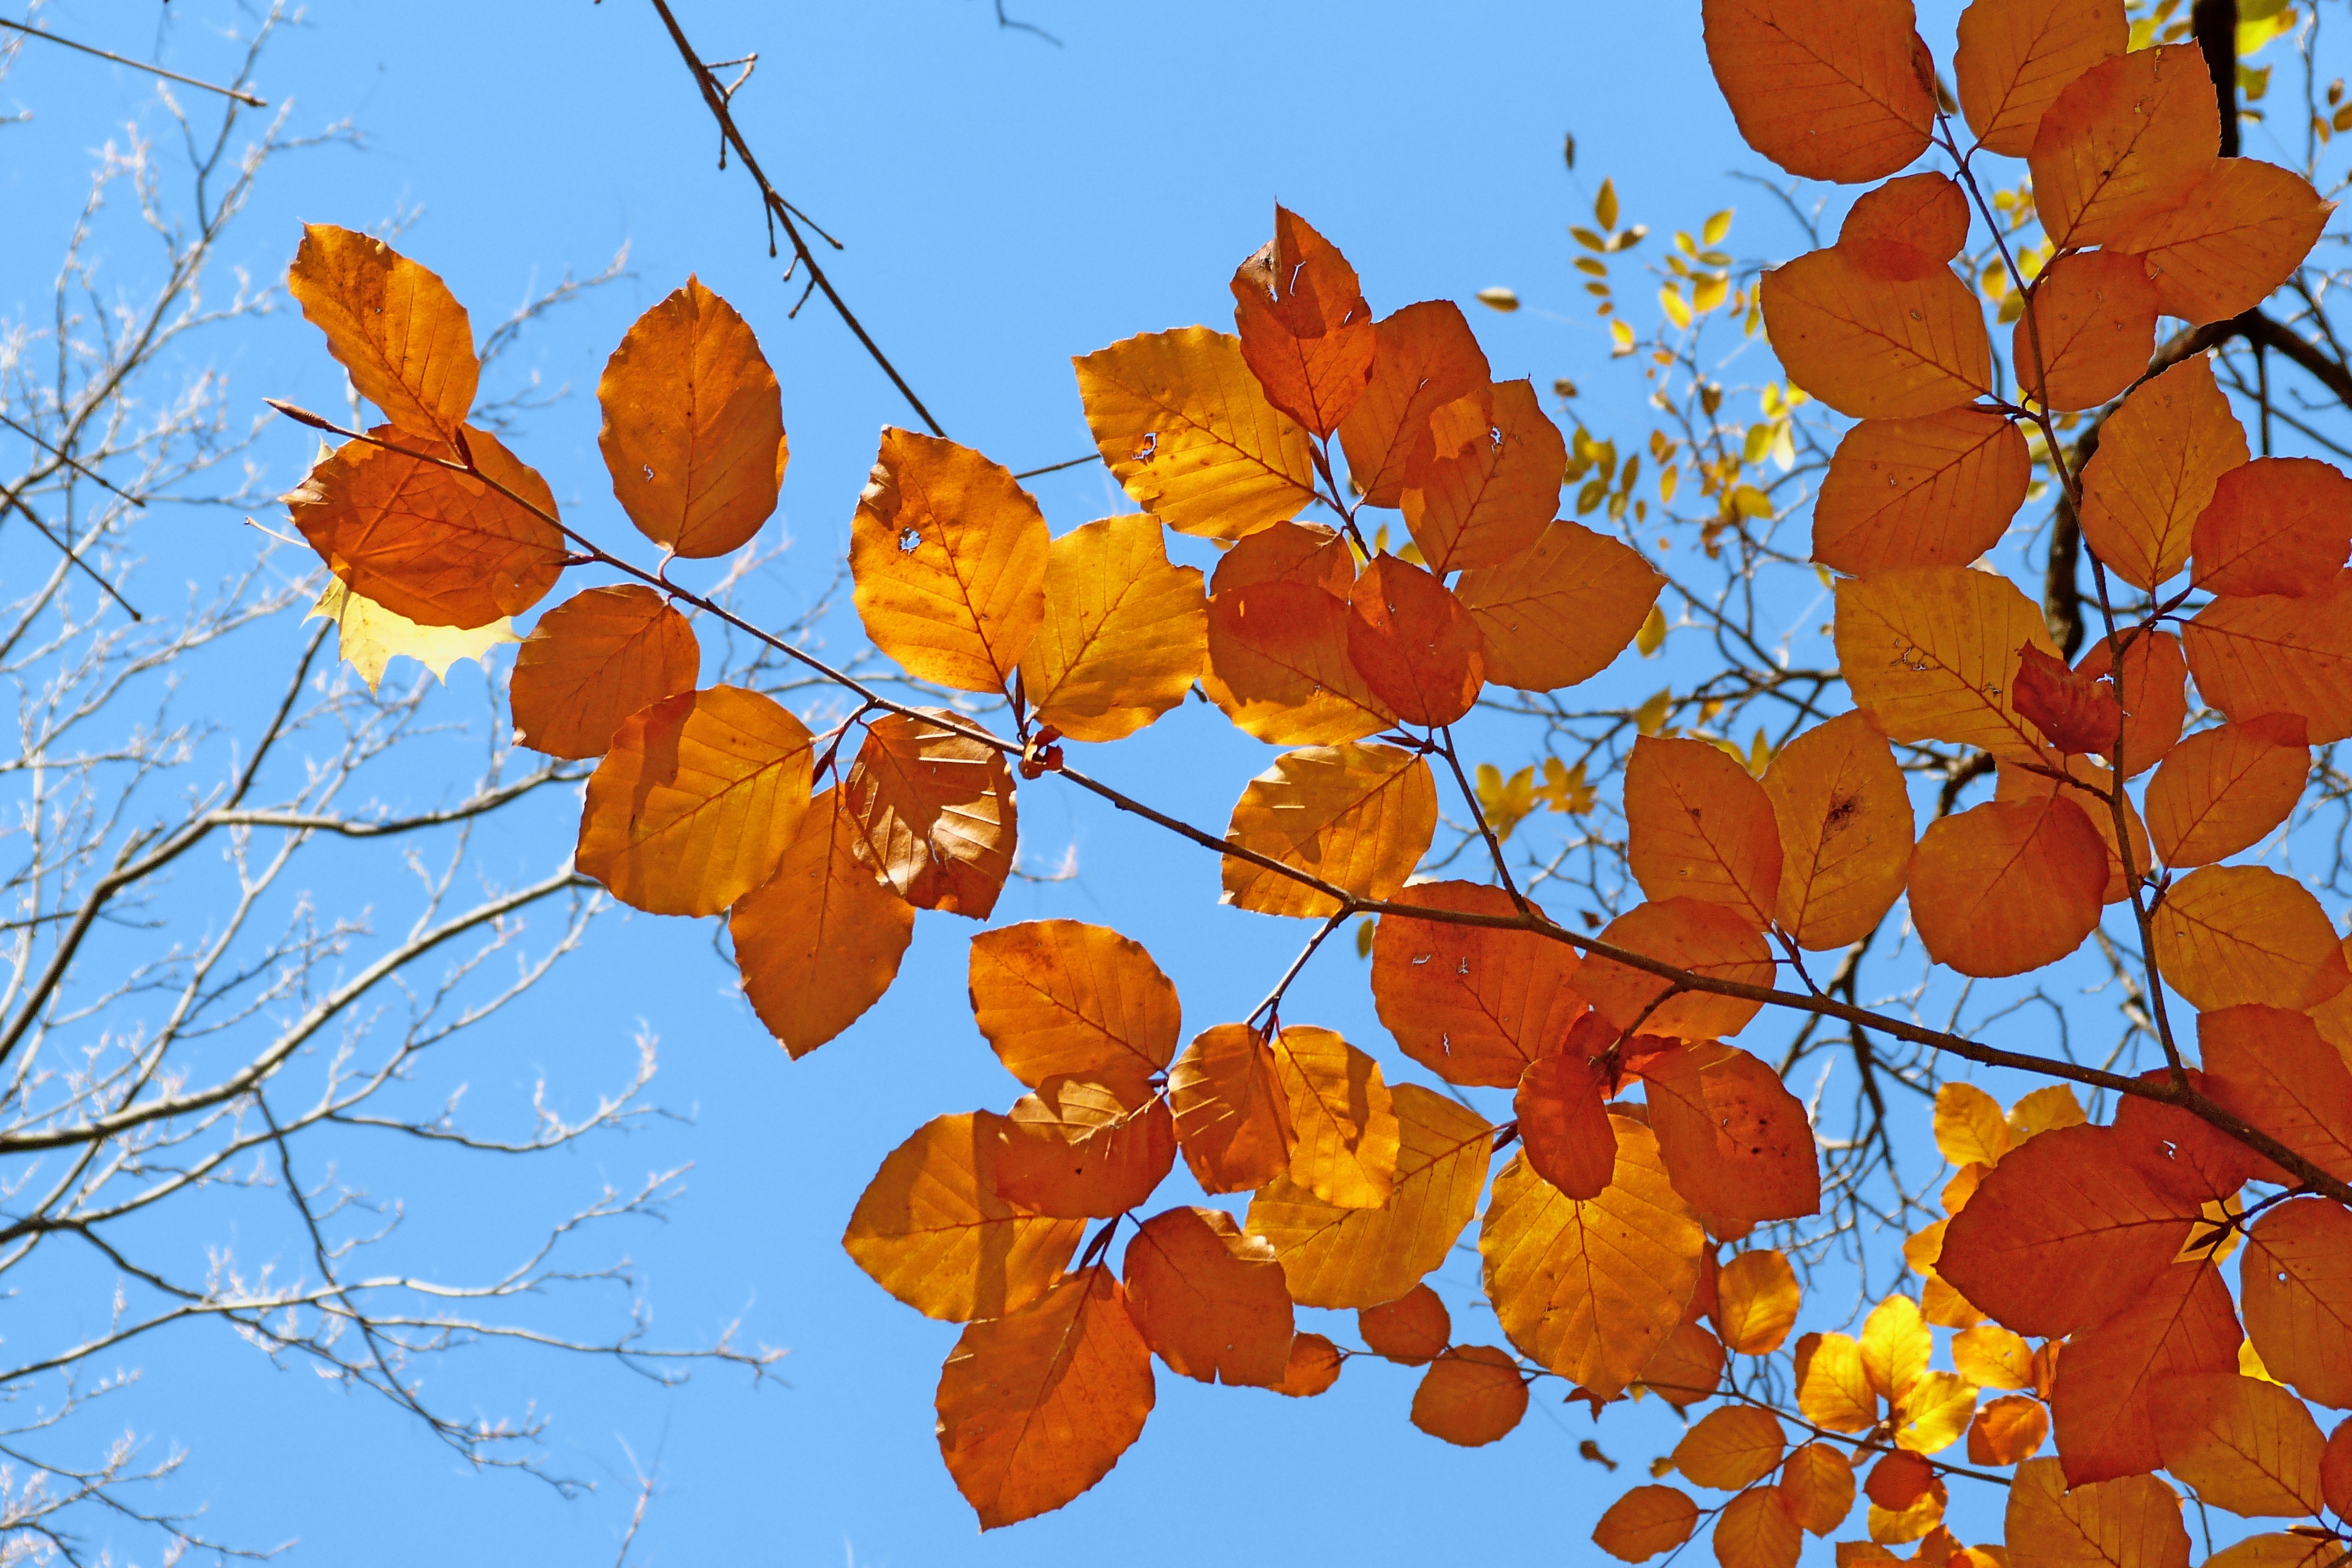
tree, nature, branch, light, plant, sunlight, leaf, fall, flower, foliage, autumn, contrast, botany, colorful, flora, season, leaves, maidenhair tree, woody plant